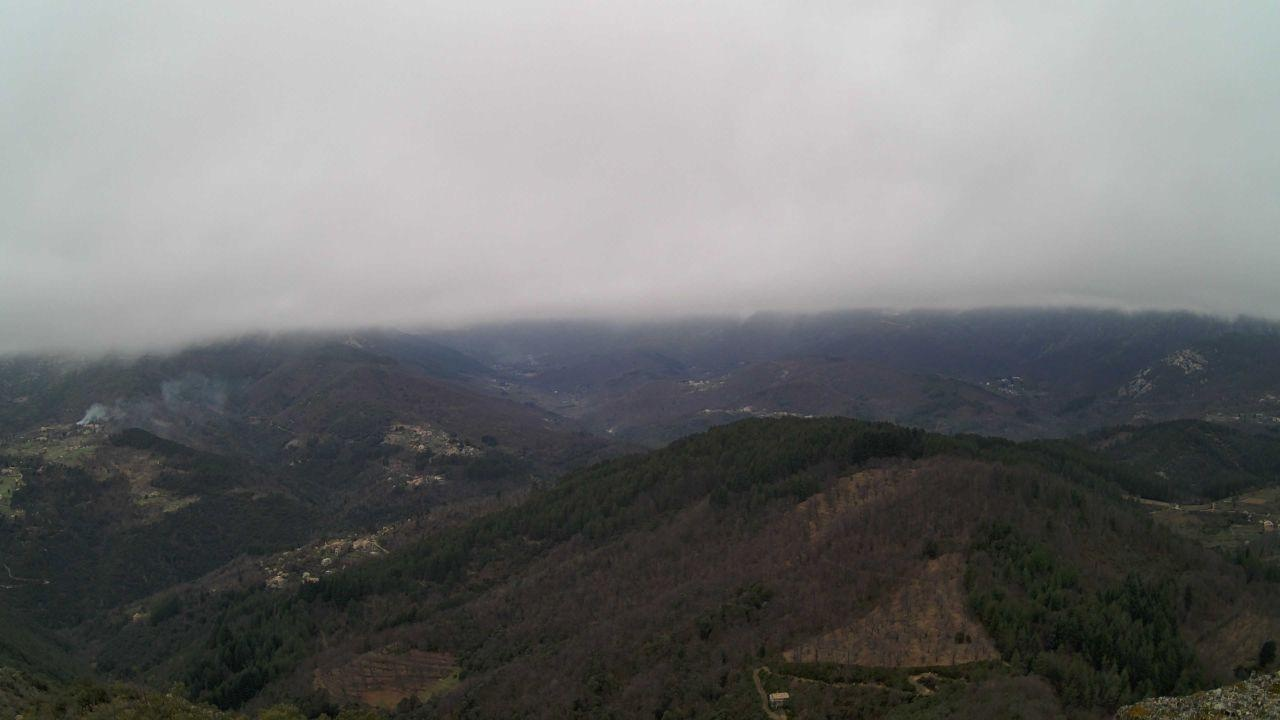
Fire: no
Smoke: yes